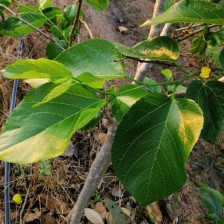
Variety: TaiwanMeacho